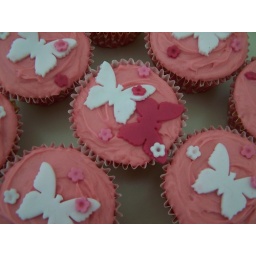
Vanilla cupcakes in spring pink dotty cases (squires) topped with pink frosting and butterflies with little flower details on their wings.